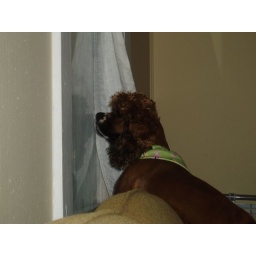
There's a really fat bird in the tree outside of the window.